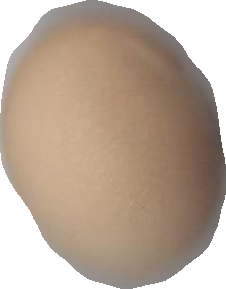
Variety: Grobogan